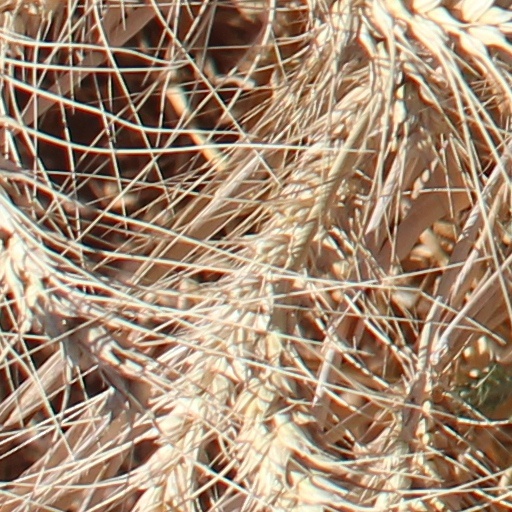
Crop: wheat